Sky position (RA, Dec in degrees): 316.932, -1.896
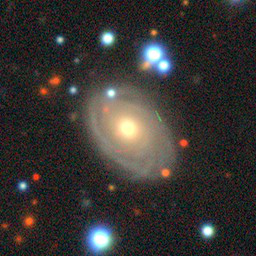
Galaxy morphology: Unbarred Tight Spiral Galaxies